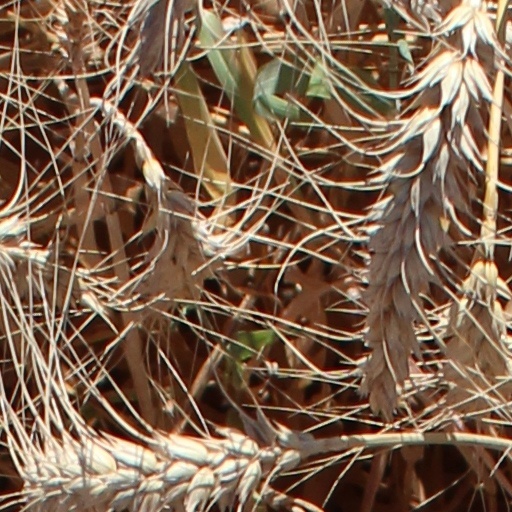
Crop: wheat